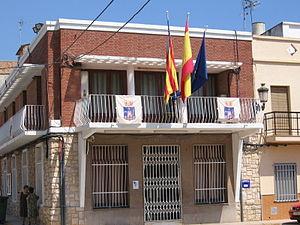
Benifairó de la Valldigna est une commune d'Espagne de la province de Valence dans la Communauté valencienne. Elle est située dans la comarque de la Safor et dans la zone à prédominance linguistique valencienne.